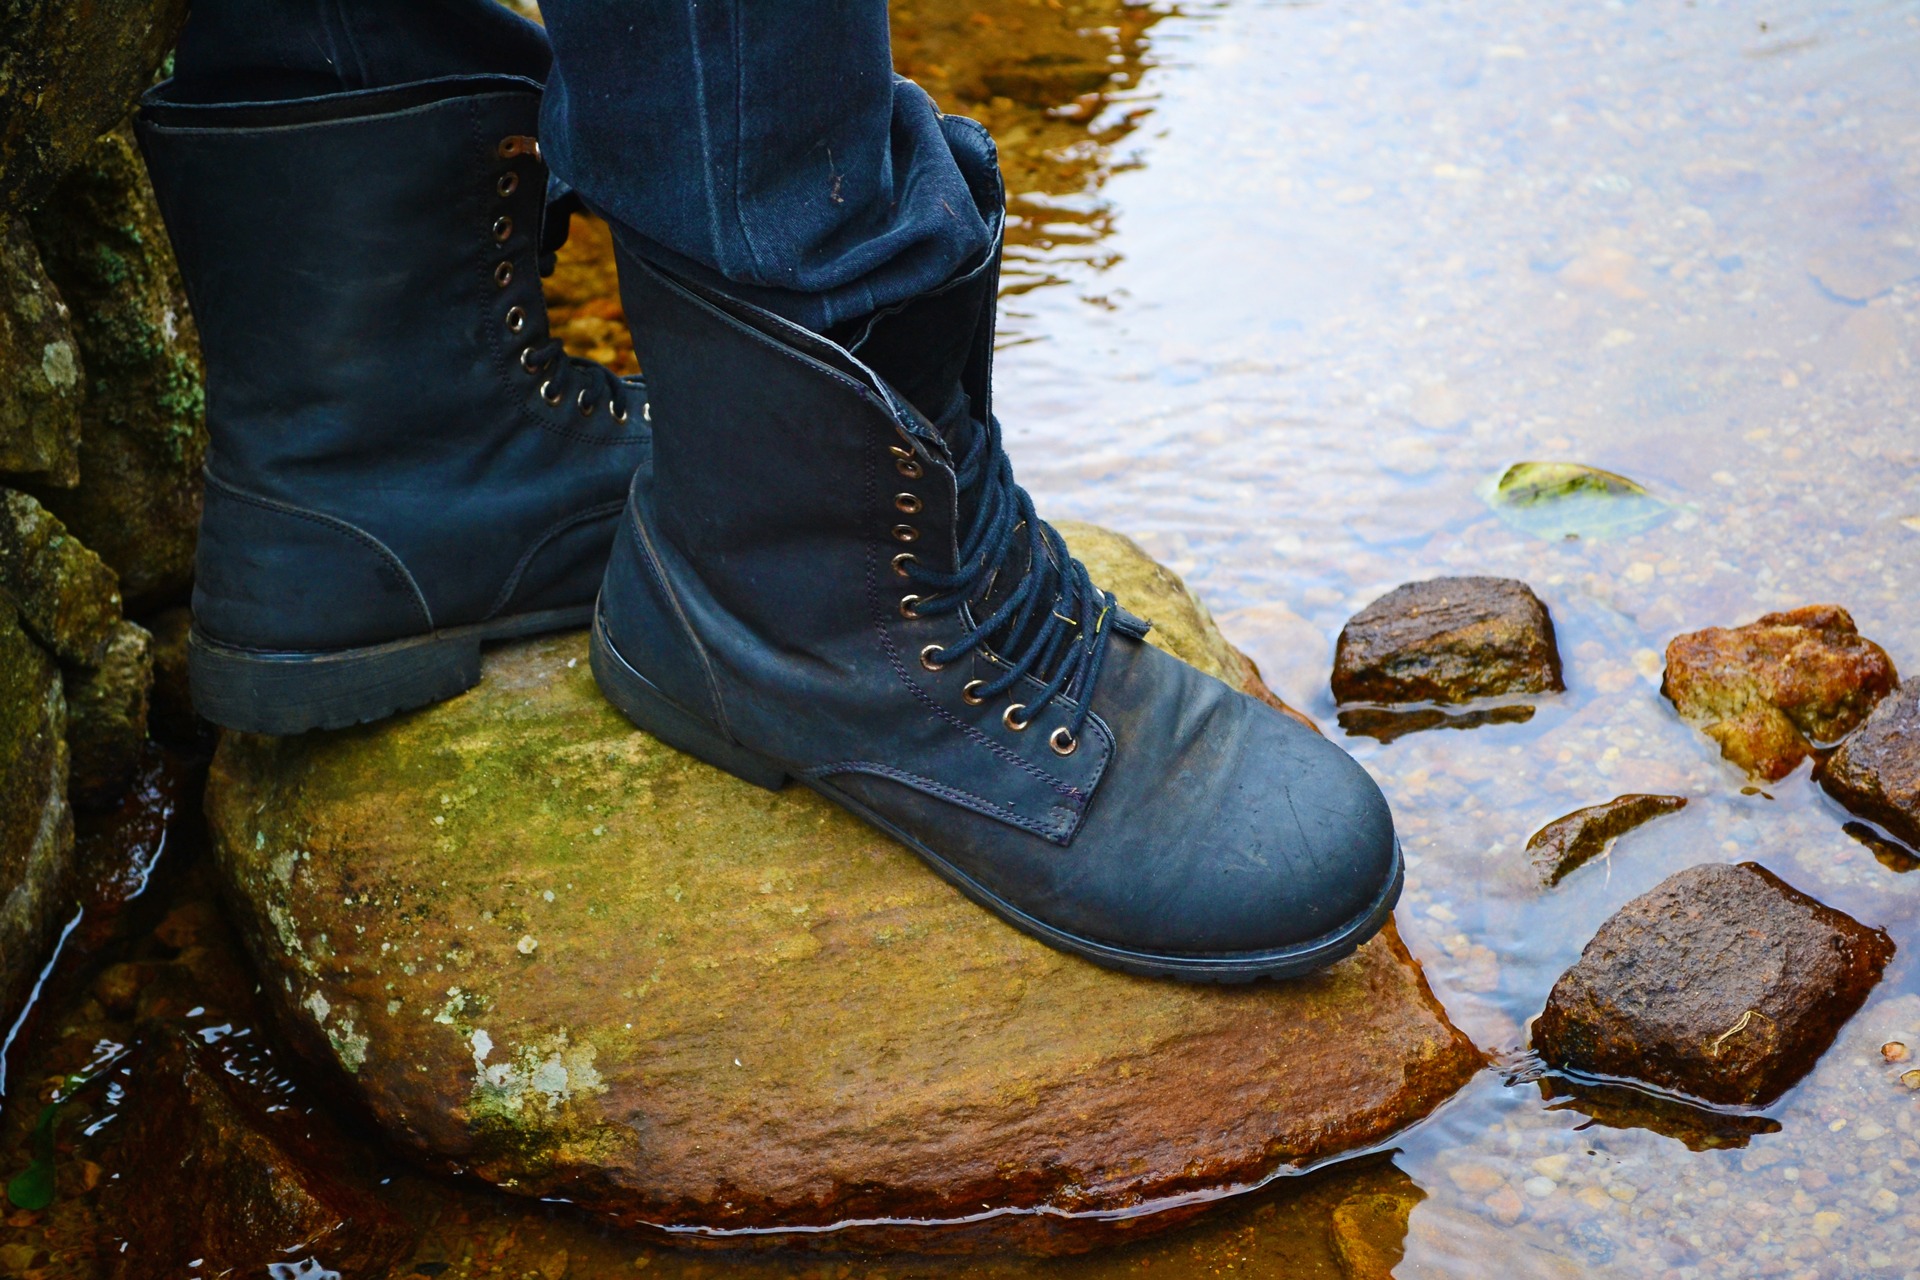
water, rock, shoe, feet, boot, leg, spring, autumn, season, boots, footwear, safety, sri lanka, ceylon, slippery, safe, water way, loolecondera, deltota